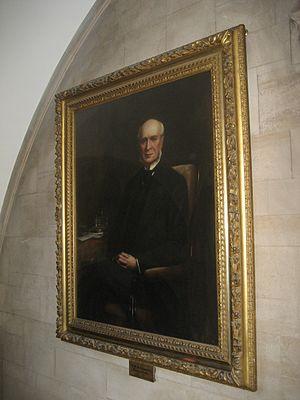
James Coutts-Michie, né le 19 juillet 1859 à Finzean en Écosse et mort à Oak Hall dans Haslemere, le 18 décembre 1919, est un peintre écossais.